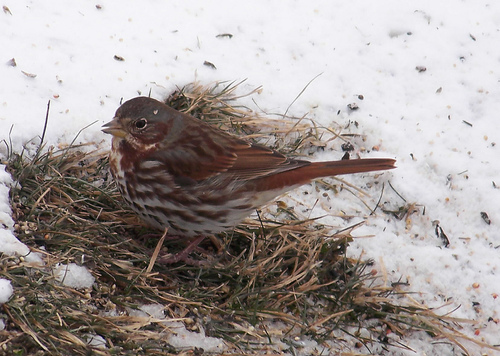
this bird has a white belly with brown spots and a pointed beak.
this little bird has brown and white stripes along its belly and breast with a short pointy bill.
the bird has brown covert, retrice and crown as well but with a lot of white patches on its breast and abdomen.
this bird has a speckled belly and breast with a short pointy bill.
this small bird has a short beak.
brown and white belly and a brown tail
this small has a grey brown crown with copper brown and white stripe primaries and secondaries.
this bird is brown, grey, and white with a yellow beak.
this bird has wings that are red and has a white striped belly
this bird is speckled white and red, with a darker head and short bill.
this bird has wings that are brown and has a striped chest
Species: Fox Sparrow